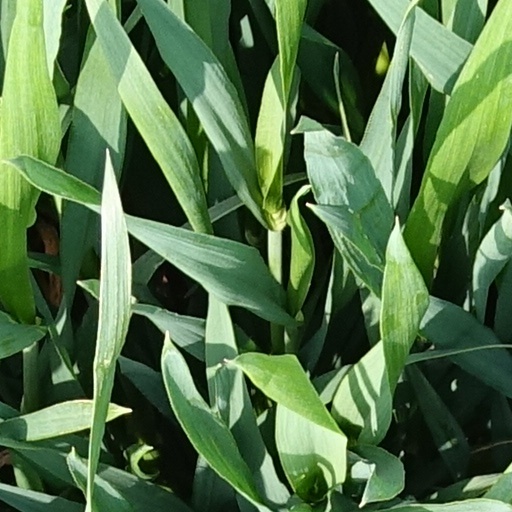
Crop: wheat